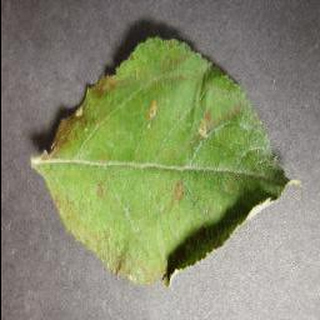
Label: apple_cedar_apple_rust